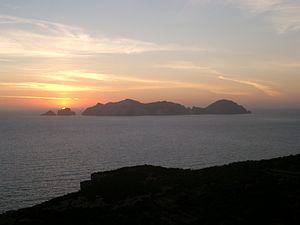
Øer i Middelhavet / Efter land / Italien
Solnedgang over Palmarola
Dette er en liste over øer i Middelhavet, et indhav mellem Europa og Afrika, med Vestasien i øst og Atlanterhavet i vest.